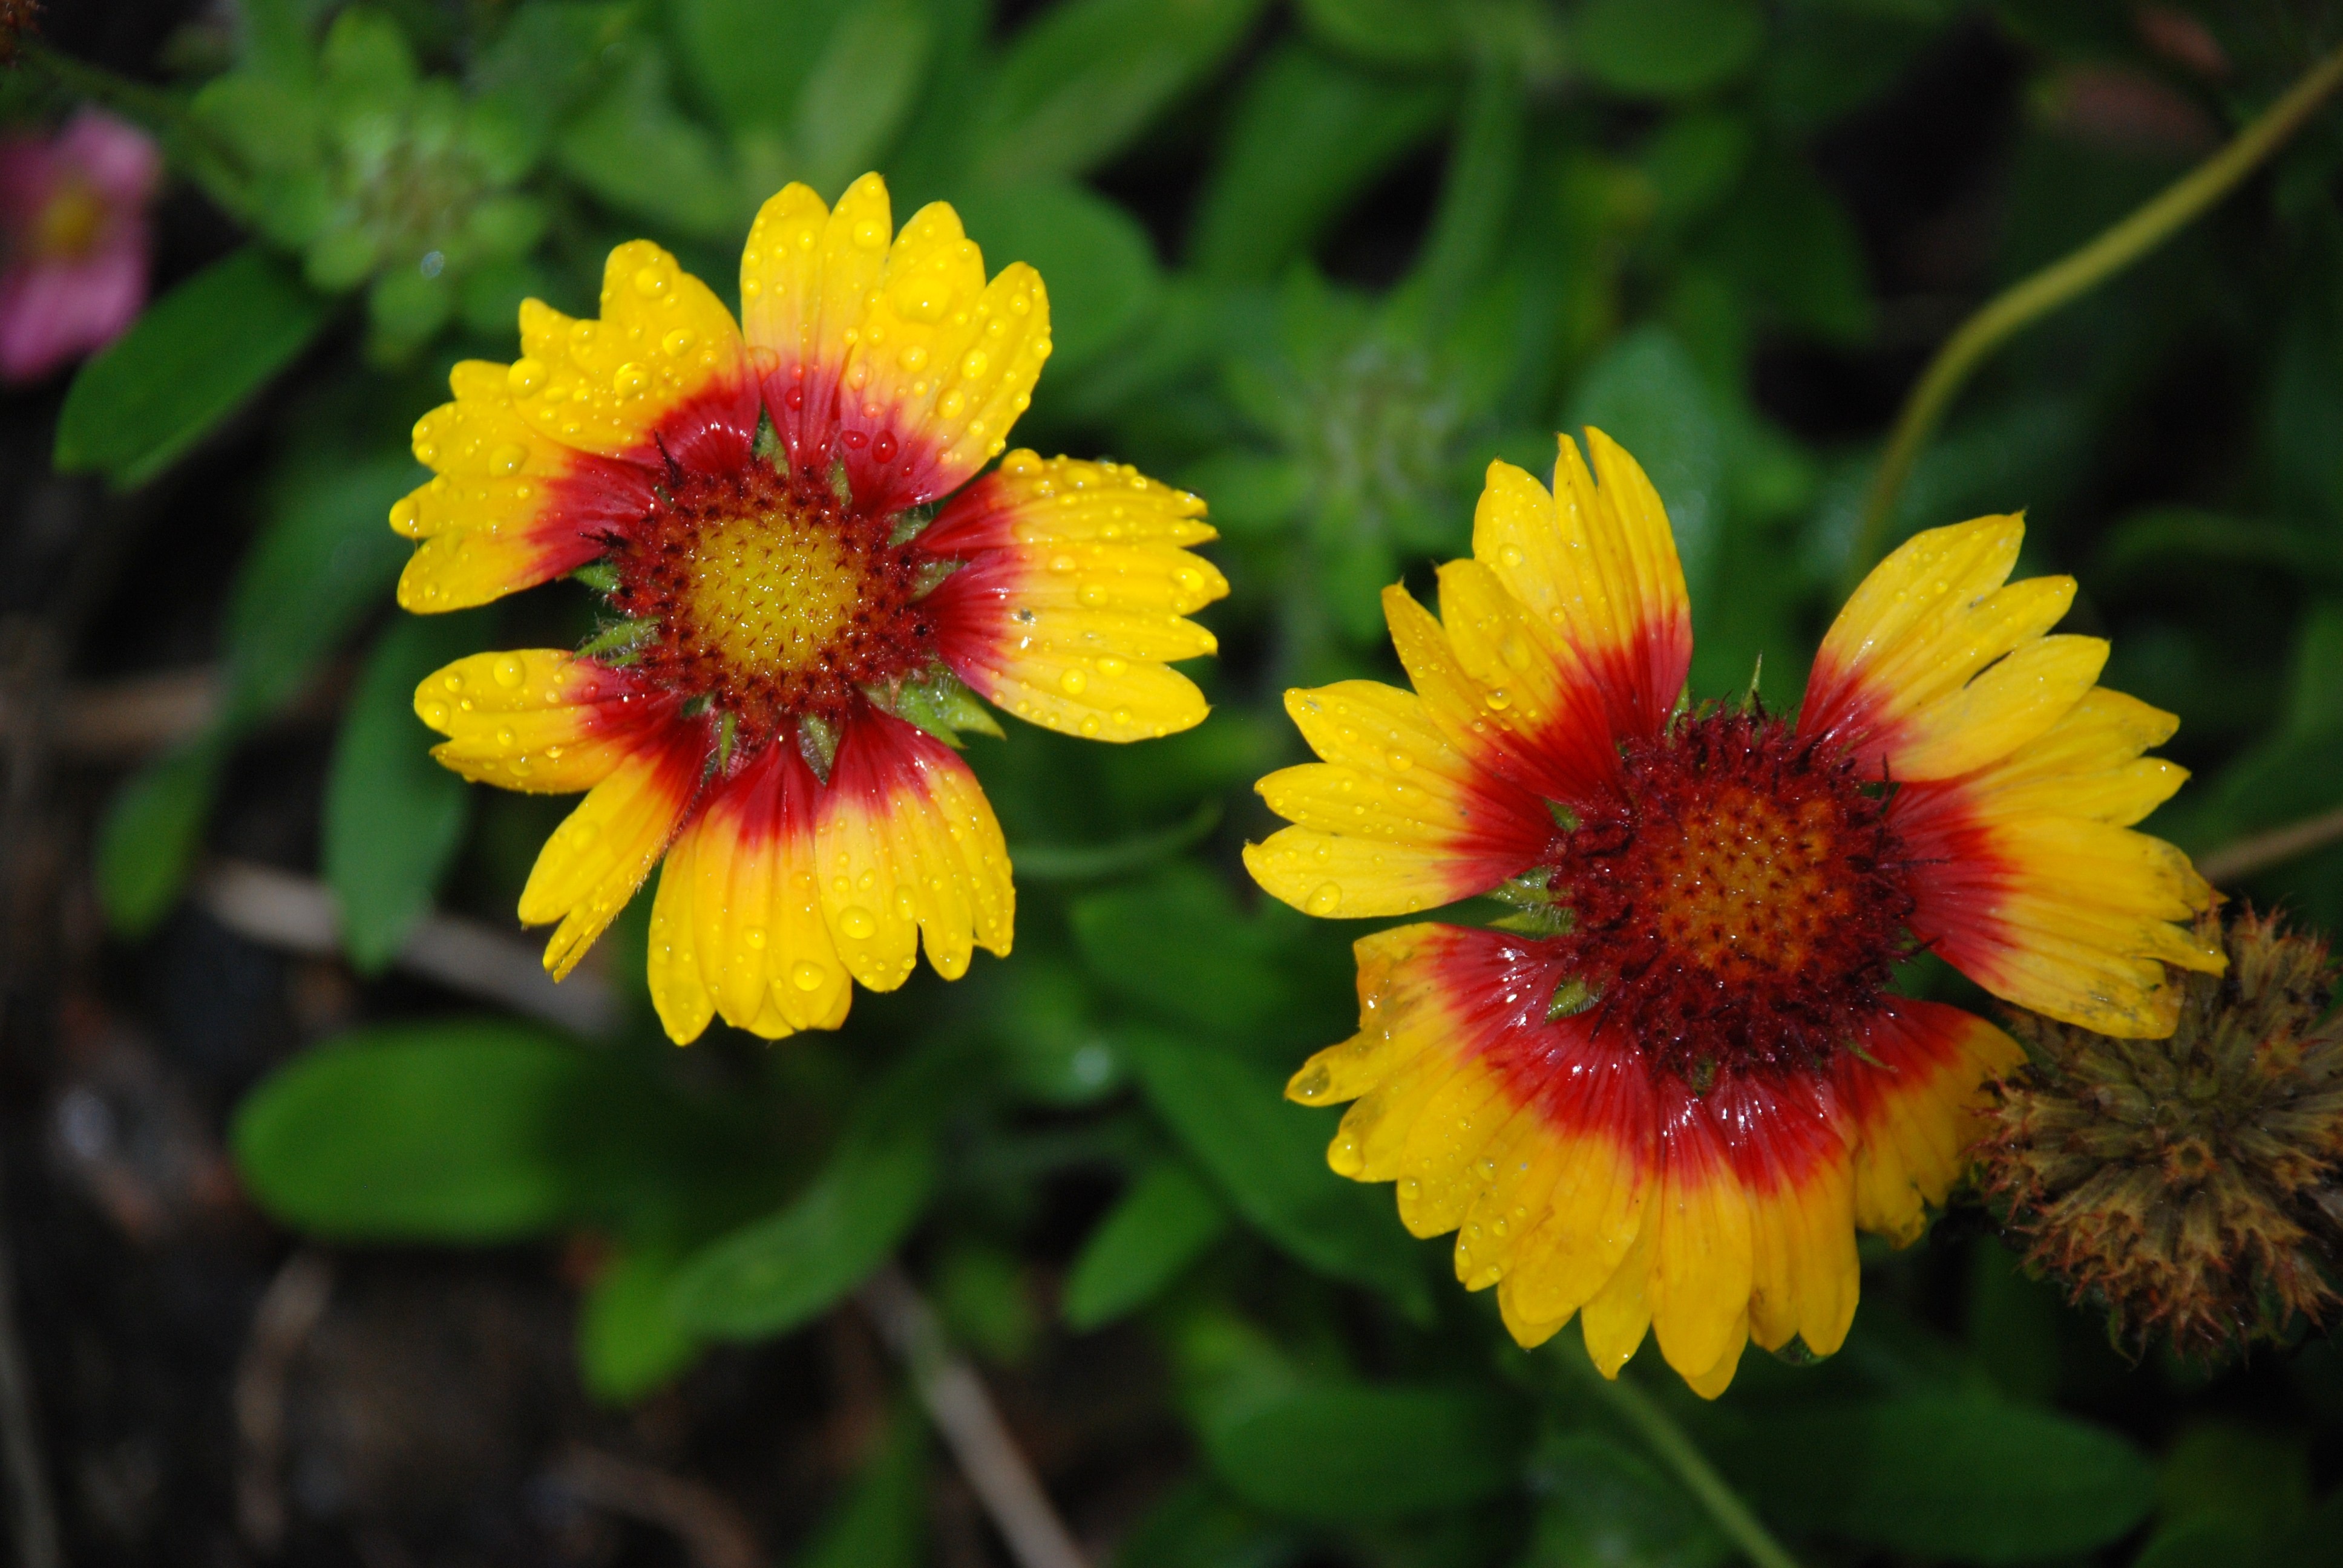
water, nature, drop, plant, leaf, flower, purple, petal, bloom, daisy, bouquet, rose, green, herb, macro, botany, yellow, flora, wildflower, sunny, beautiful, detail, nectar, macro photography, flowering plant, daisy family, calendula, annual plant, land plant, blanket flowers